Arhuaco

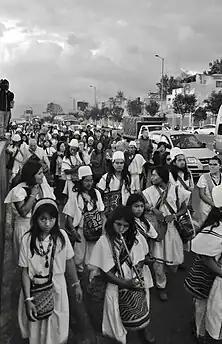
100 years after the six month-long march from the heights of the Sierra to Bogota, in 2016 a delegation of 100 Arhuacos arrived once more in the capital to commemorate 100 years of Arhuaco diplomacy.

In 1962, the government imposed the construction of a communications tower for TV in Mount Alguacil, considered sacred by the Arhuacos. This outraged them because they believe mountain peaks to be sacred. The government also established a military post to intimidate them, and later ordered the construction of a highway from their territory to Valledupar. Ignoring the threats, the Arhuacos reestablished their league. In 1972 the Arhuacos created the "cabildo Gobernador", a better structured and adequate organization to defend their values and land.